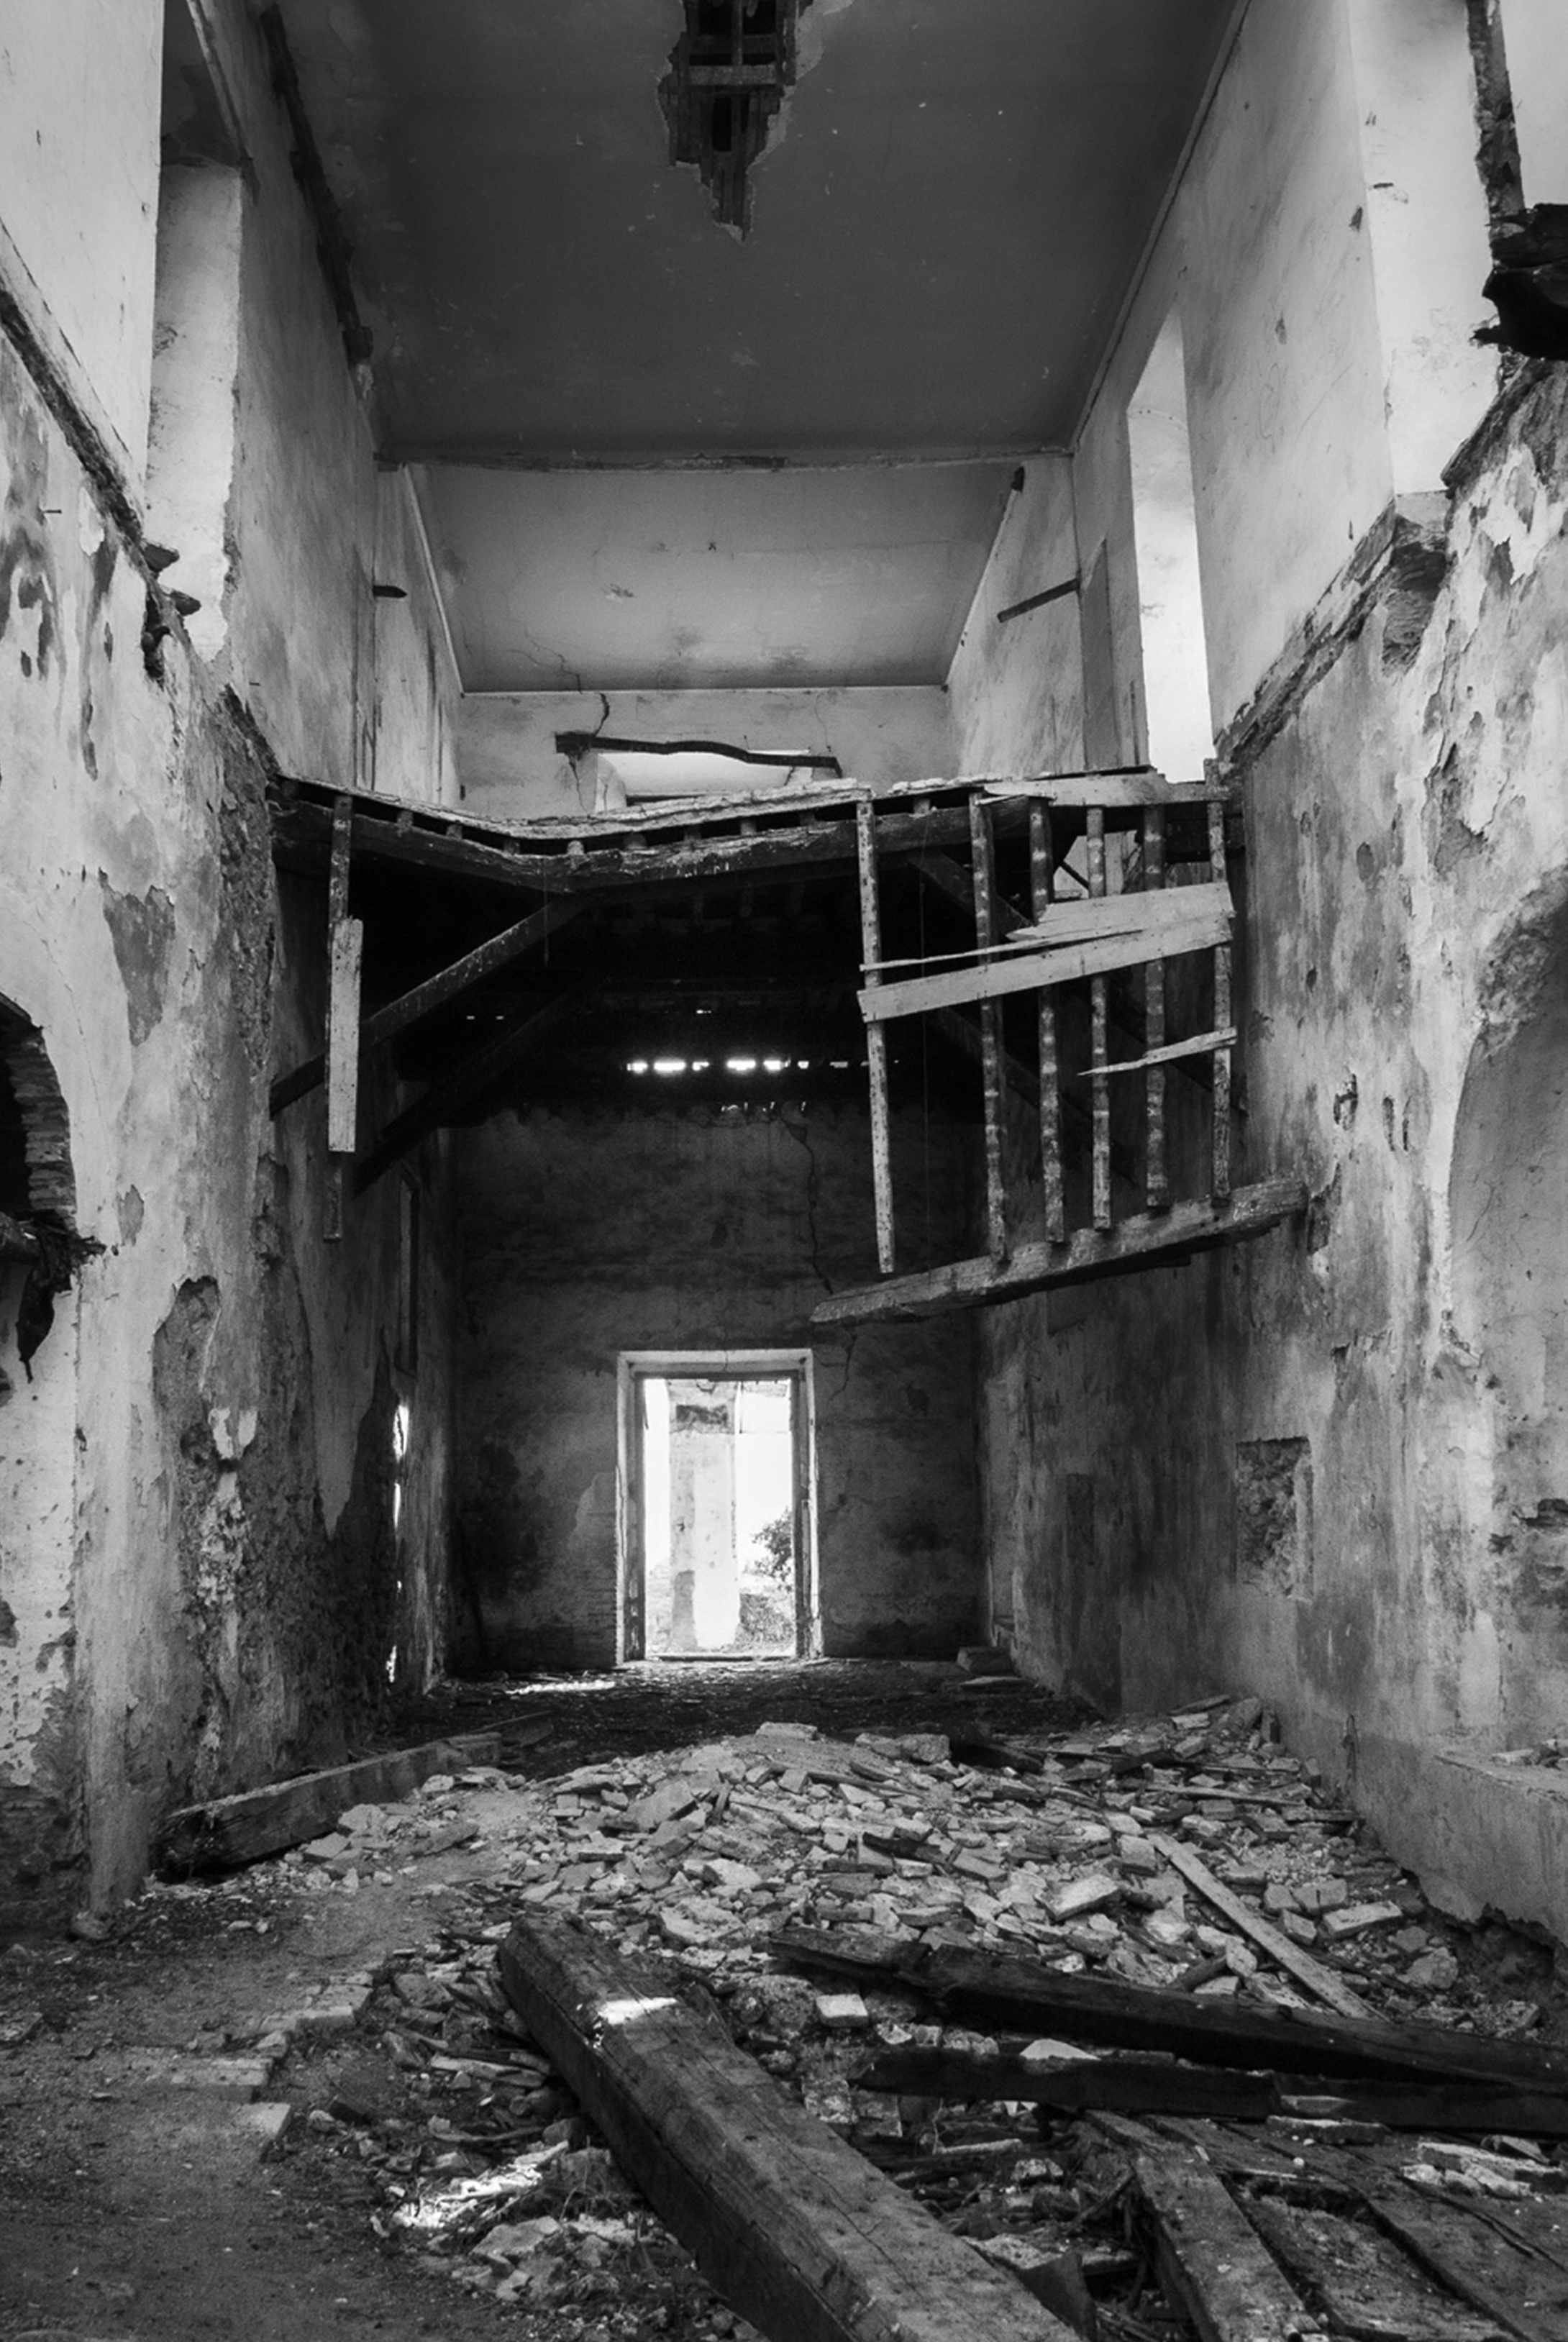
black and white, wood, white, street, mansion, house, old, alley, factory, darkness, industry, black, monochrome, old building, ruins, infrastructure, casa vieja, urban area, monochrome photography